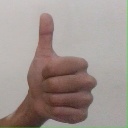
अक्षर: थ